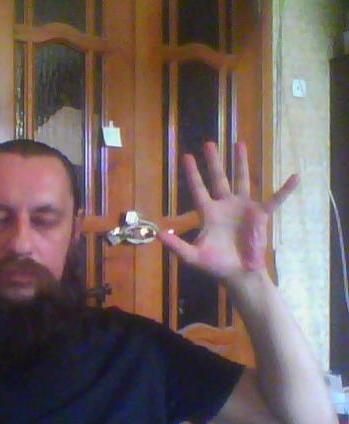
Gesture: palm